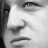
Emotion: sad